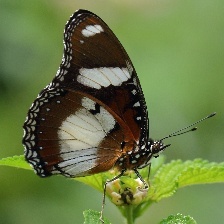
Species: DANAID EGGFLY
Butterfly family (ImageNet category): monarch